Hedychrum rutilans

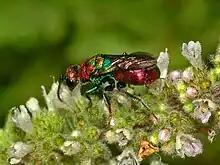
"H. rutilans" – female feeding on "Mentha" sp.

"Hedychrum rutilans" is a cleptoparasite and parasitoid of larvae of beewolves ("Philanthus triangulum" and "Philanthus coronatus"). The female cuckoo wasp lays its eggs on the paralyzed honeybee workers serving as provisions for the beewolf larvae, placed by the female beewolf in its brood cells. The cuckoo wasp larvae feed on the honeybees and on the larvae of the beewolf. Adults grow up to long and can be encountered from late June to September, often feeding on flowers of "Mentha" species, "Achillea millefolium" and "Euphorbia paralias", but also on honeydew or various exudates. They prefer sandy and warm habitats.